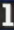
Number: 1